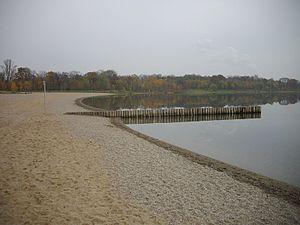
Le lac de Cospuden est un lac artificiel d'environ 10,5 km de circonférence situé au sud de Leipzig en Saxe. Il est souvent abrégé « Cossi » par les Lipsiens. Il fait partie de la région des lacs d'Allemagne centrale dans le bassin lipsien.